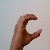
The image shows a hand gesture representing the letter 'C' in Indian Sign Language.